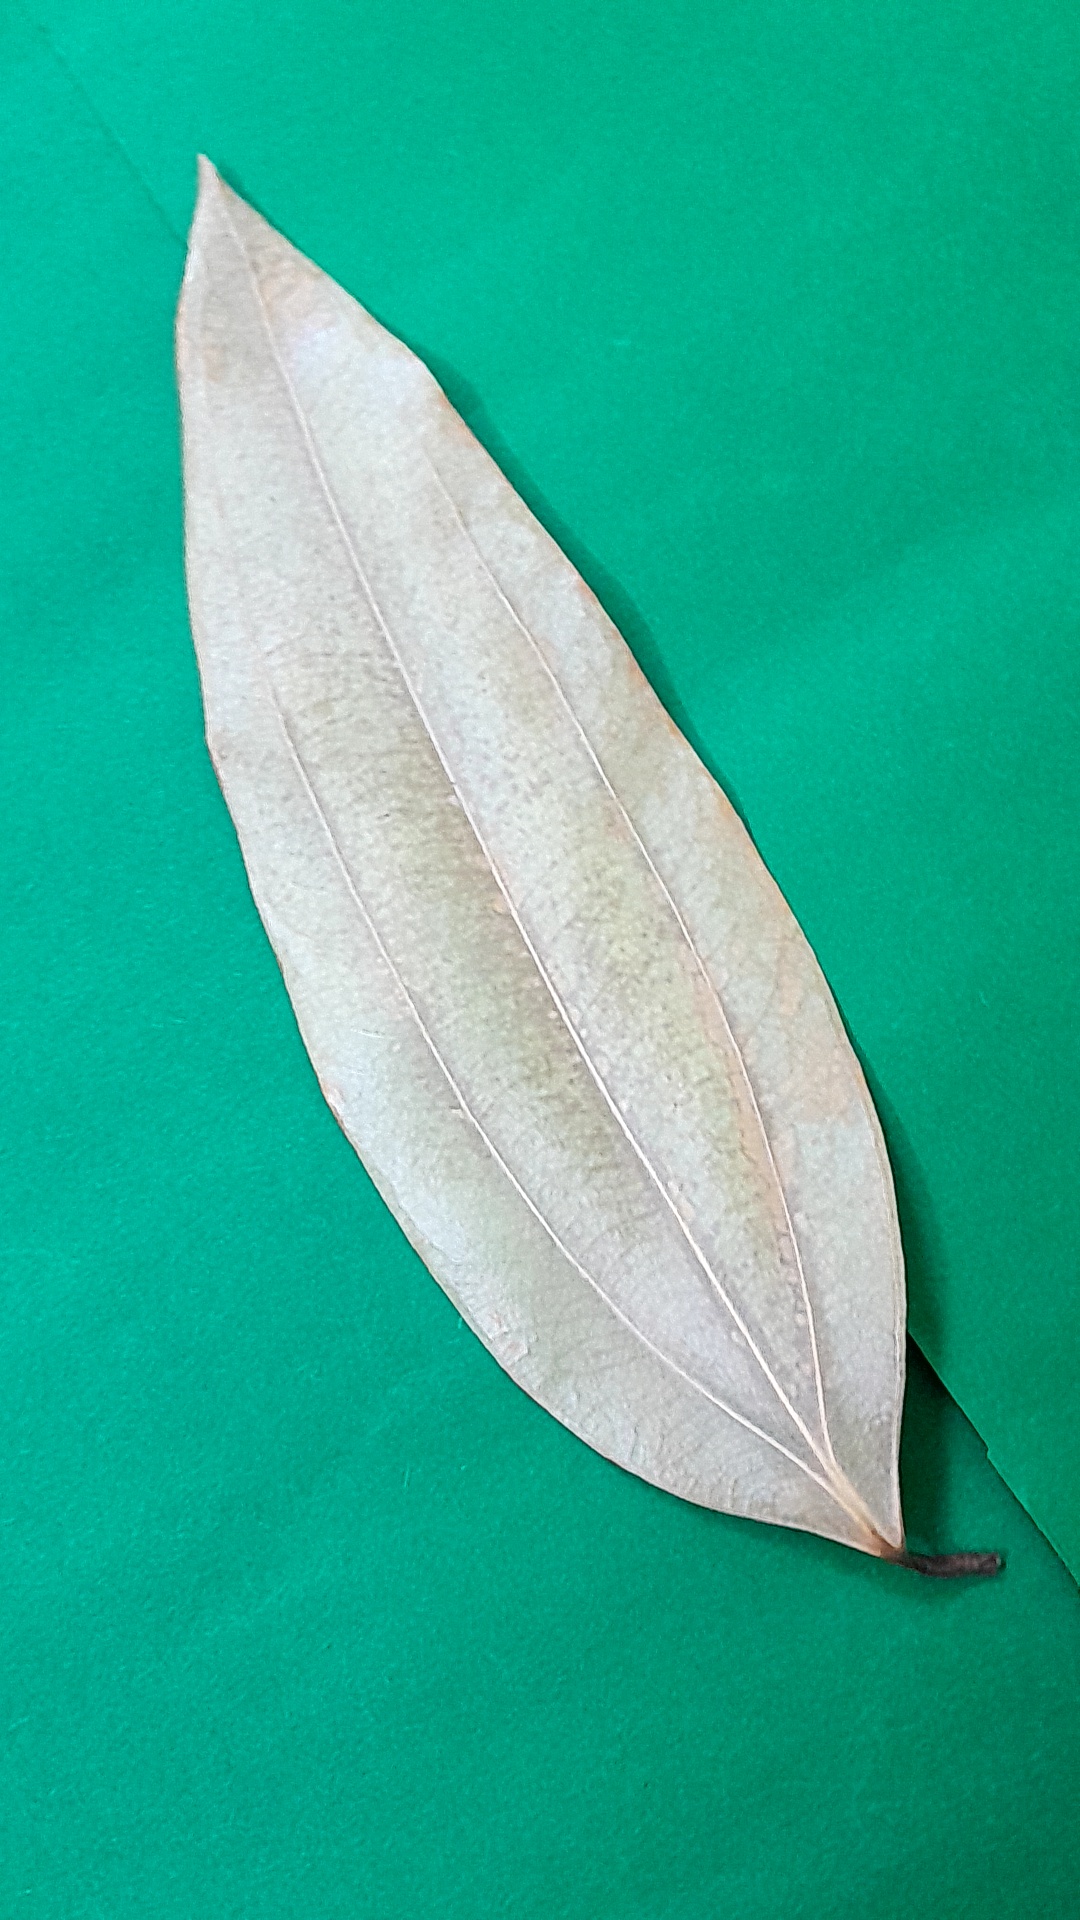
Label: Dry Leaf